Lao cuisine

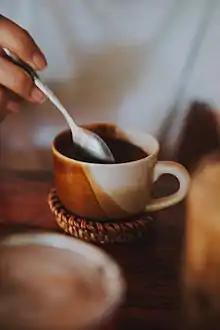
A Lao coffee.

Feu or mee. Noodles are popular dishes in northern and central Laos. These can vary from "wet noodles" served with broth, or "dry noodles" which are typically stir-fried.